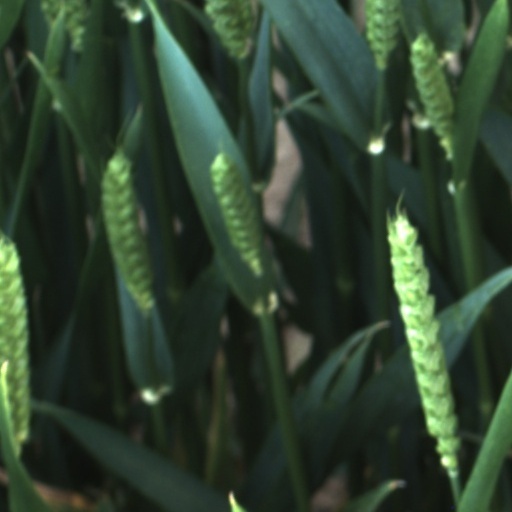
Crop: wheat